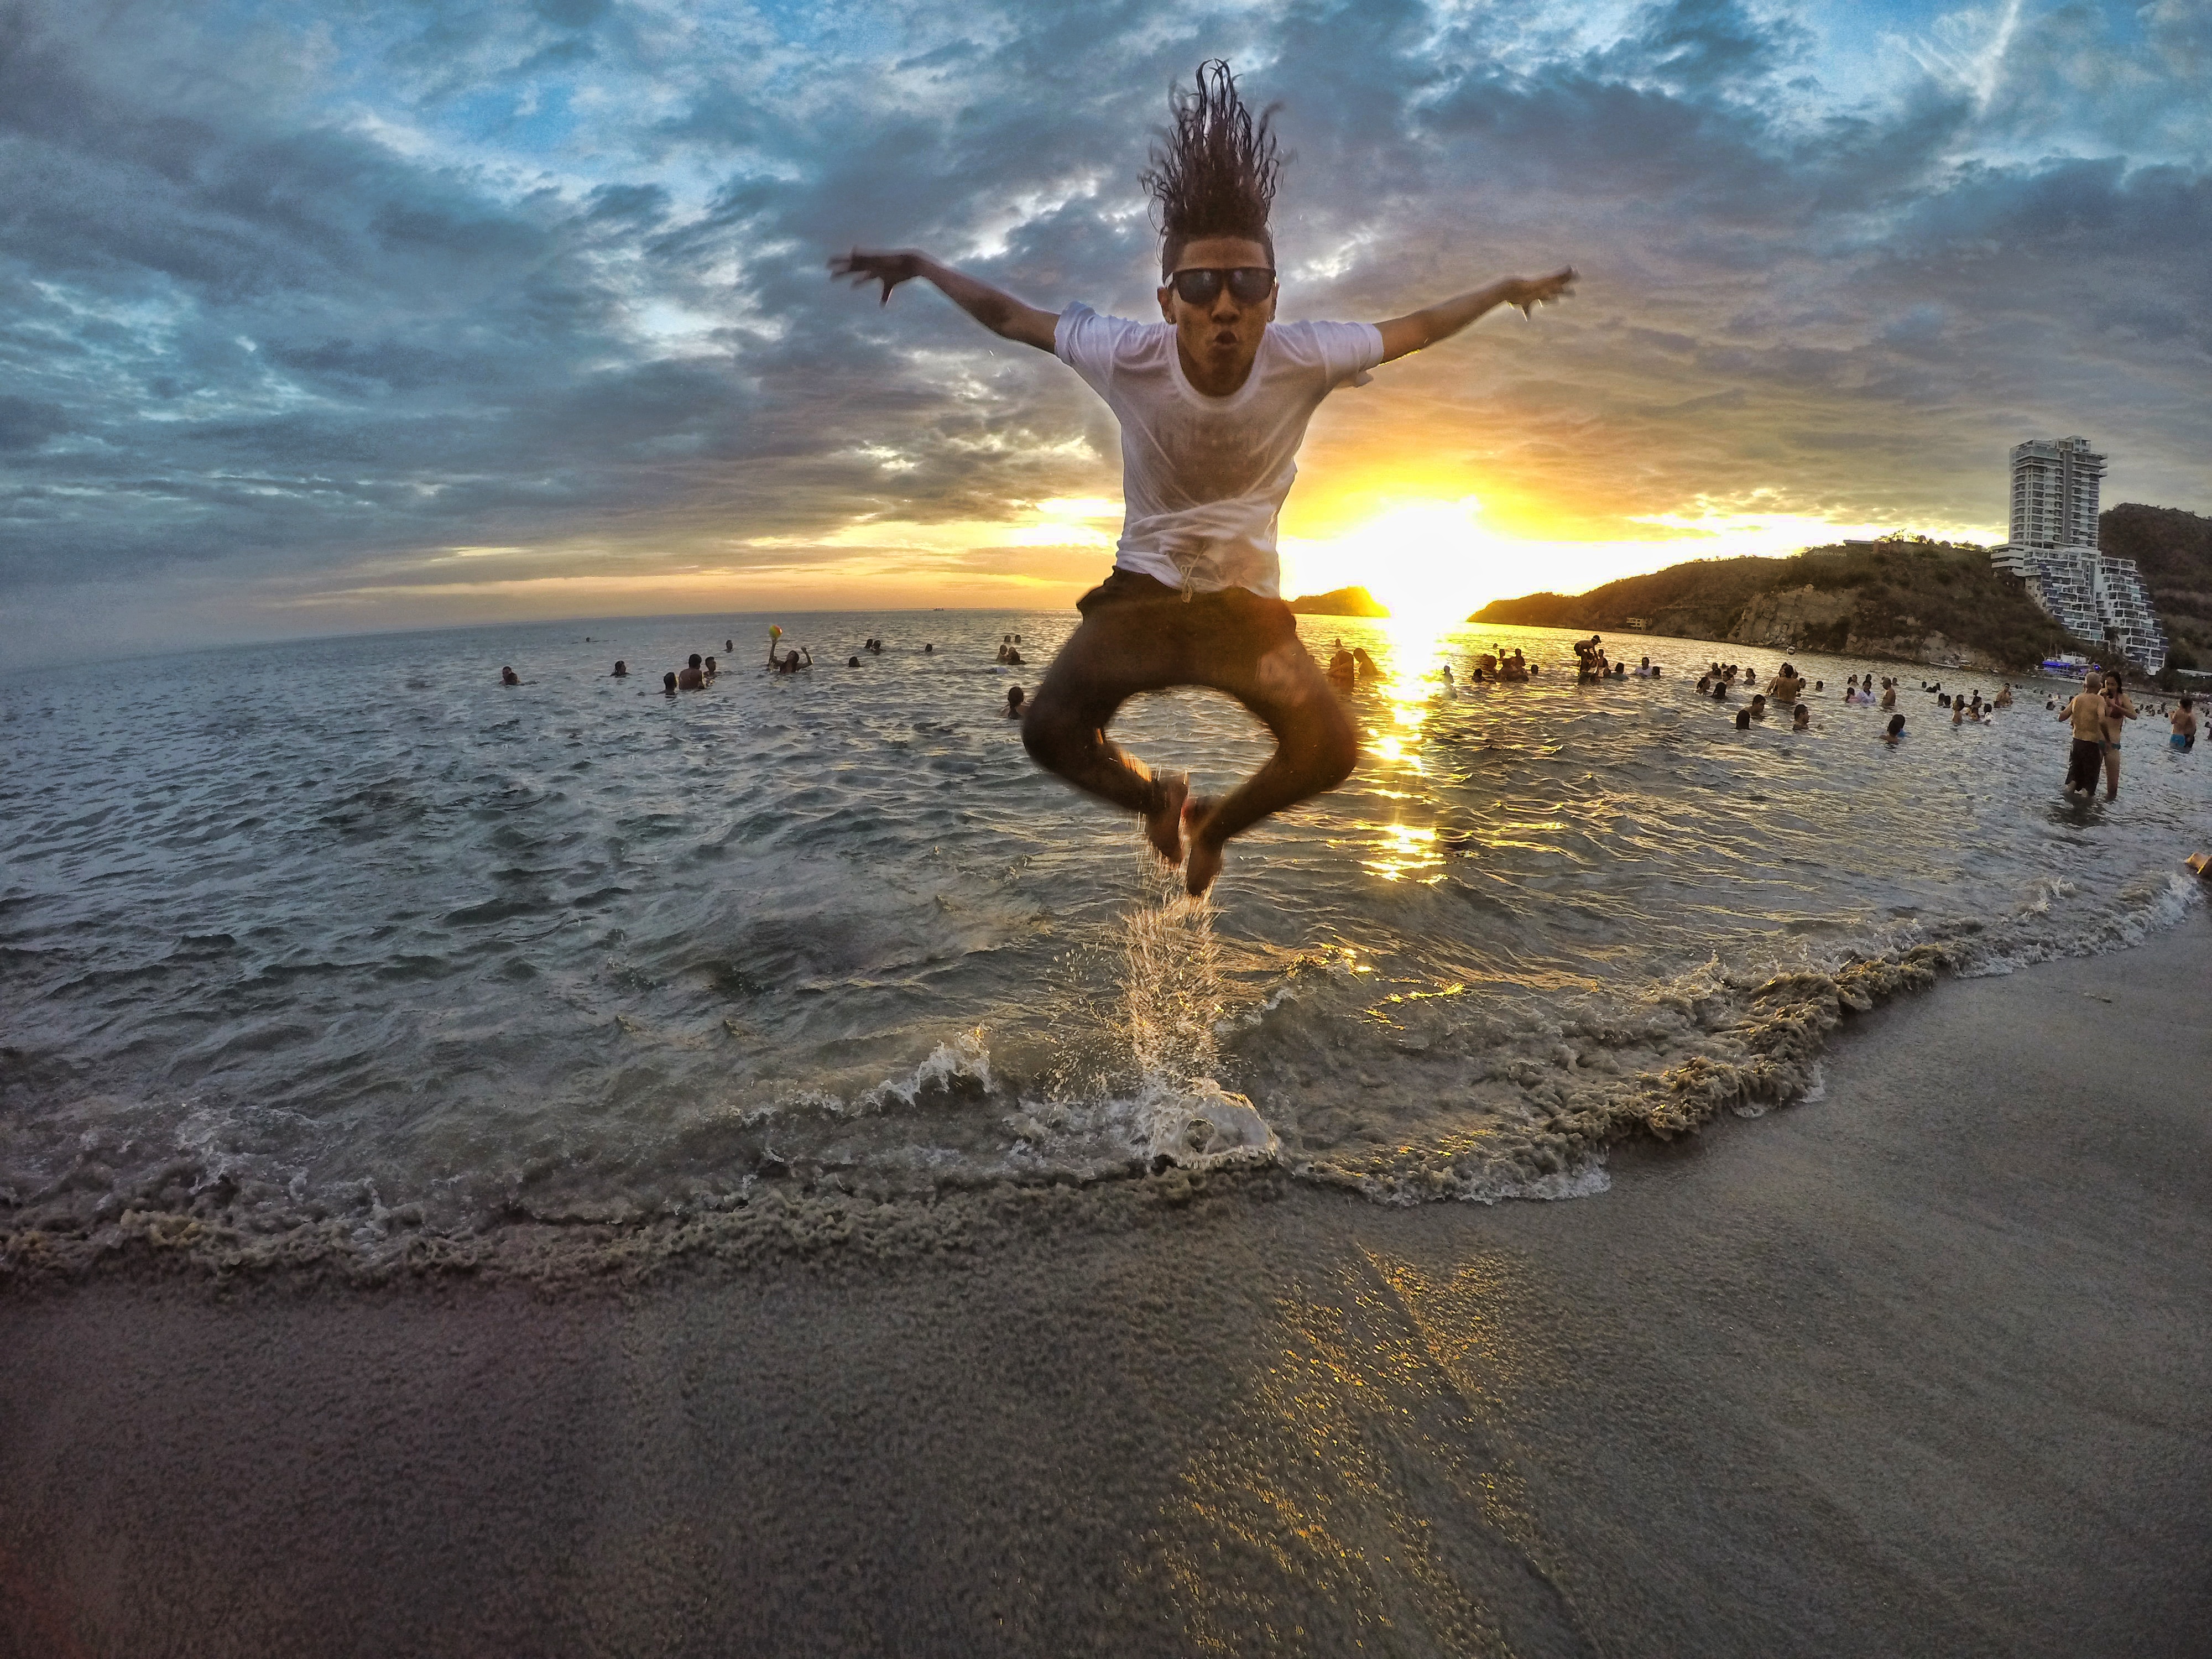
beach, sea, sand, ocean, sunlight, morning, wave, image, physical fitness